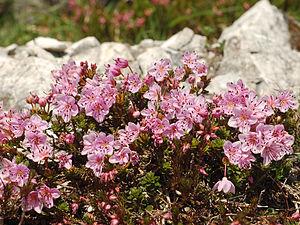
Rhodothamnus chamaecistus est une espèce de plantes de la famille des Ericacées.
Rhodothamnus est un genre de plantes de la famille des Ericaceae qui comporte quatre espèces que l'on trouve en montagne.